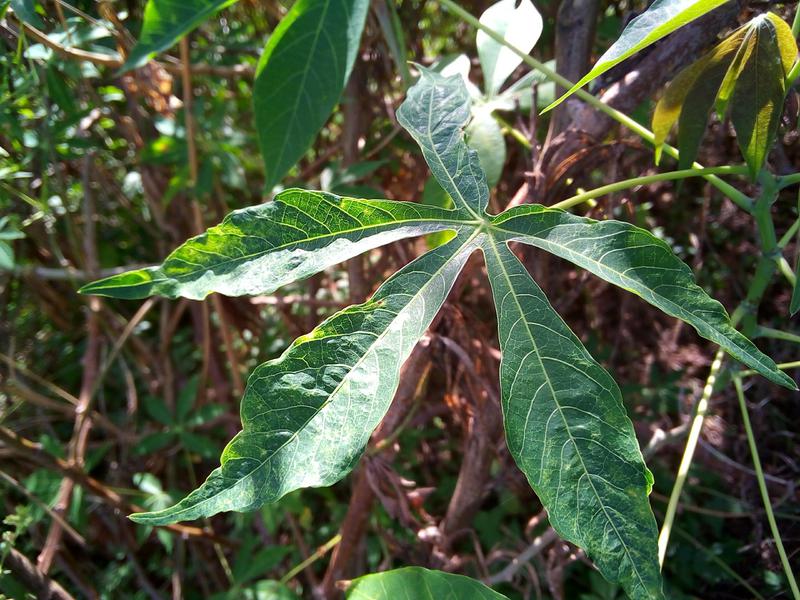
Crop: cassava
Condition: brown_streak_disease